Idrissa Sylla

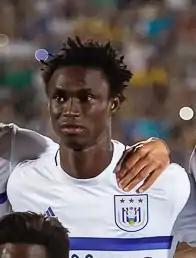
Sylla with Anderlecht in 2016

Idrissa Sylla (born 3 December 1990) is a Guinean professional footballer who plays as a forward for French club Saint-Pryvé Saint-Hilaire and the Guinea national team. He is also referred to as Waddle due to him possessing a similar style of play to Chris Waddle.